The Kingston Whig-Standard

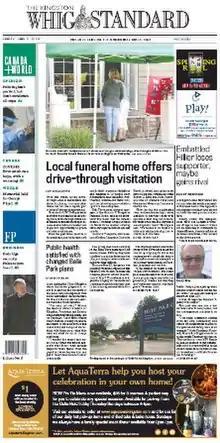
Front page of the 5 June 2020 edition

The Kingston Whig-Standard is a newspaper in Kingston, Ontario, Canada. It is published four days a week, on Tuesday and Thursday to Saturday. It publishes a mix of community, national and international news and is currently owned by Postmedia.